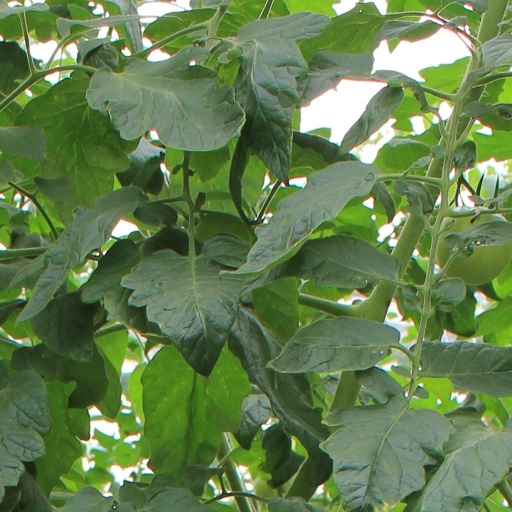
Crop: tomato